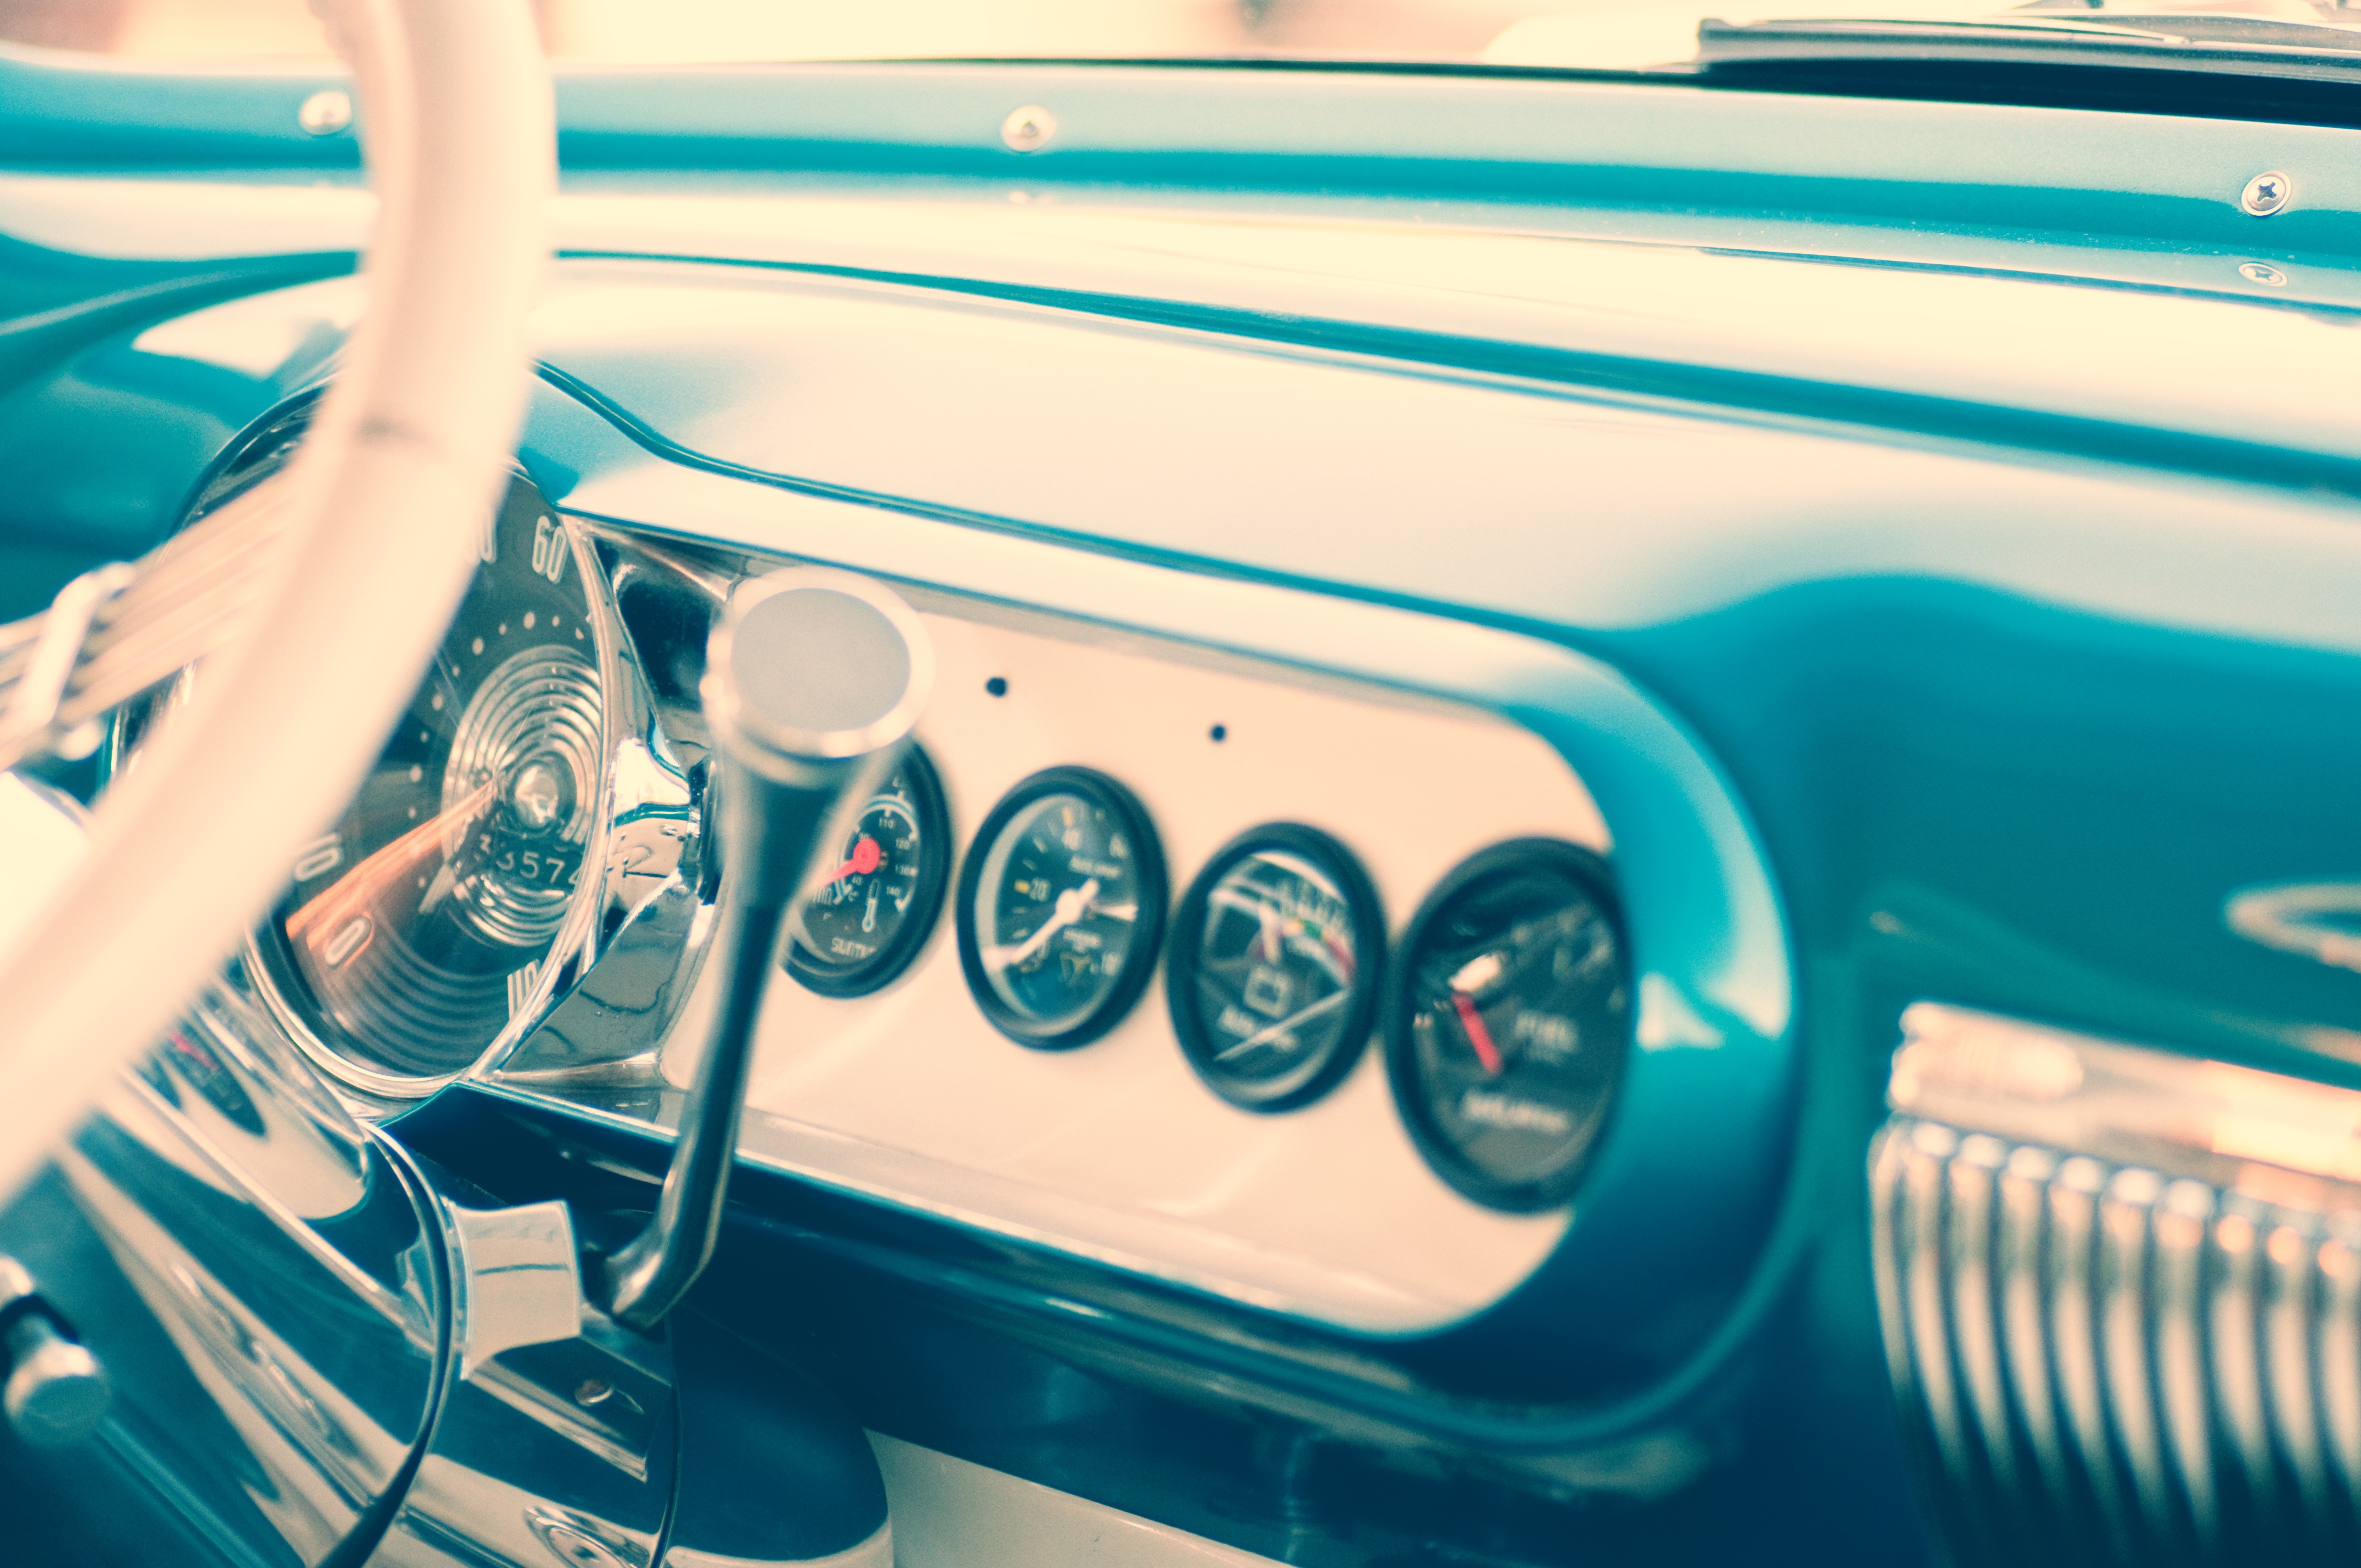
car, interior, glass, green, vehicle, blue, dashboard, automotive, gauges, automotive exterior